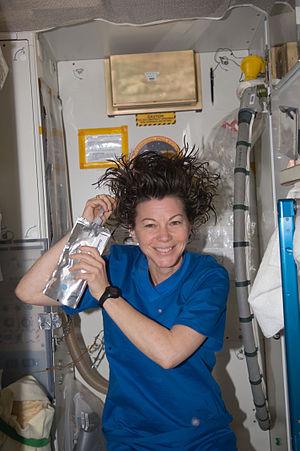
Catherine Grace Coleman ou Caddy Coleman est une astronaute américaine de la NASA née le 14 décembre 1960. Chercheuse en chimie, elle est sélectionnée par la NASA en 1992 dans le groupe d'astronaute 14 de la NASA. Elle a participé à deux missions de la navette spatiale américaine en tant que spécialiste de mission sur les vols STS-73 en 1995 et STS-93 en 1999. Fin 2010/2011 elle fait partie de l'équipage permanent de la station spatiale internationale en tant qu'ingénieure de vol dans le cadre de l'expédition 26/27.